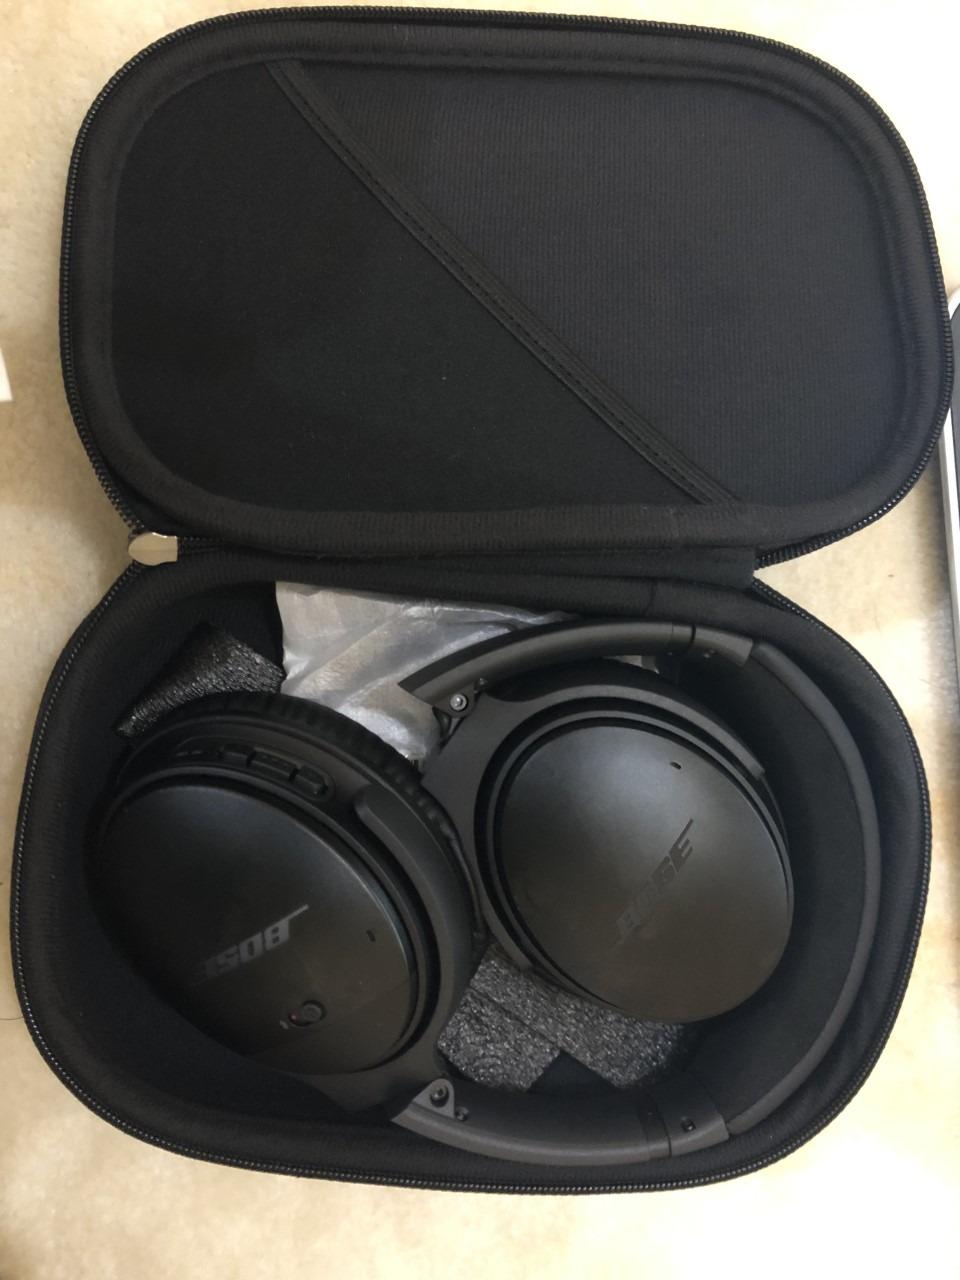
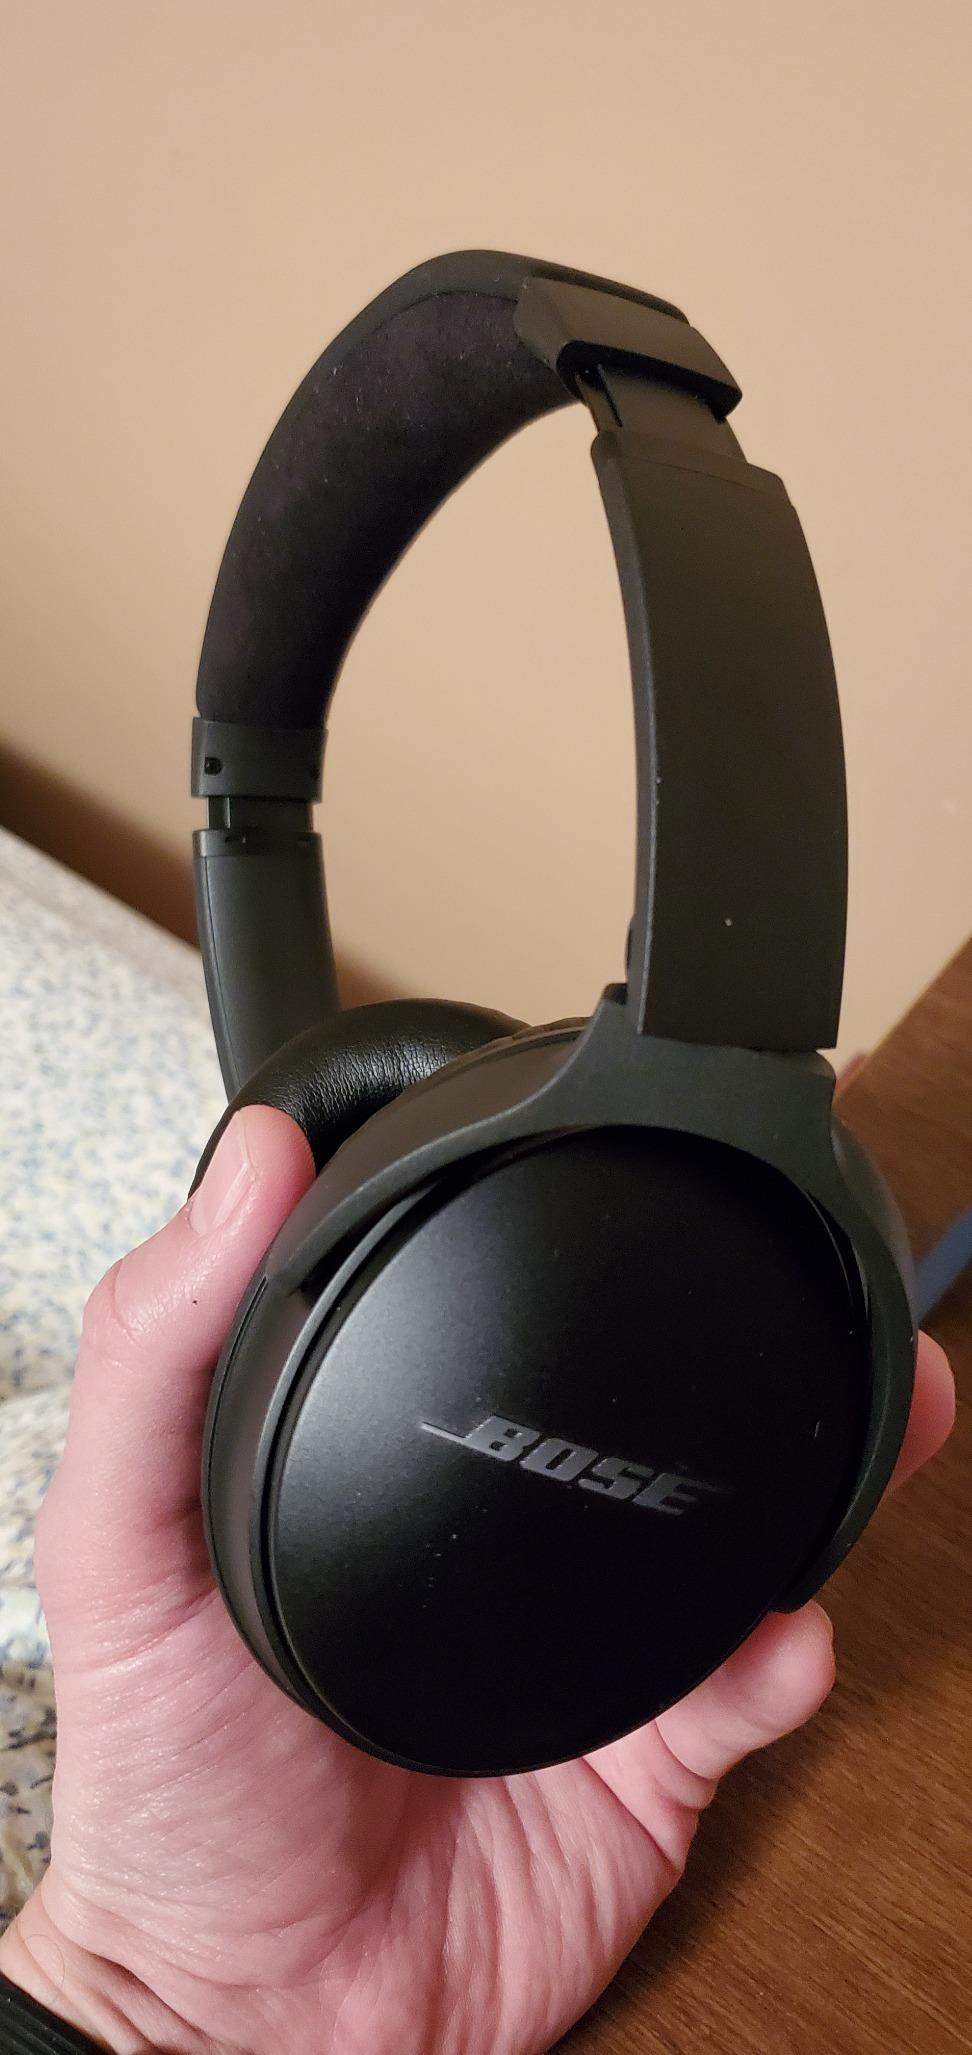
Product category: headphones
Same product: yes